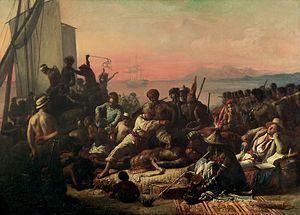
L'Abolition de l'esclavage dans les colonies françaises en 1848 ou L'Émancipation des Noirs ou Proclamation de la liberté des Noirs aux colonies est un tableau du peintre français François-Auguste Biard réalisé en 1848.